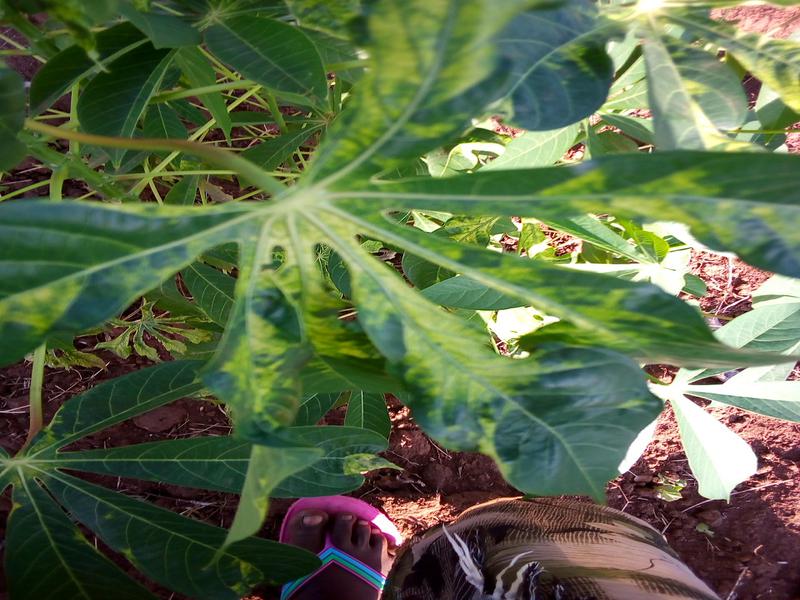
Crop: cassava
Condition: mosaic_disease